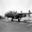
Label: airplane